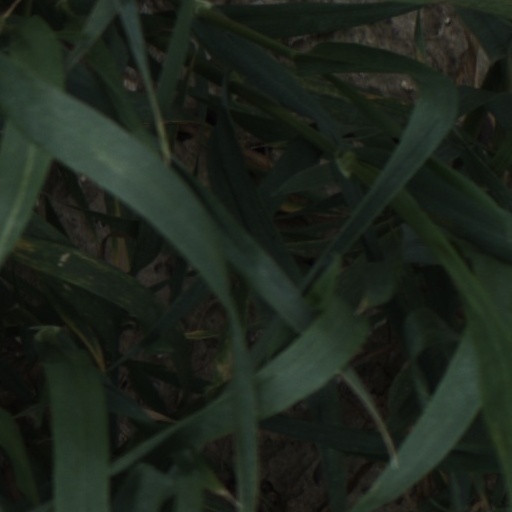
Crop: wheat